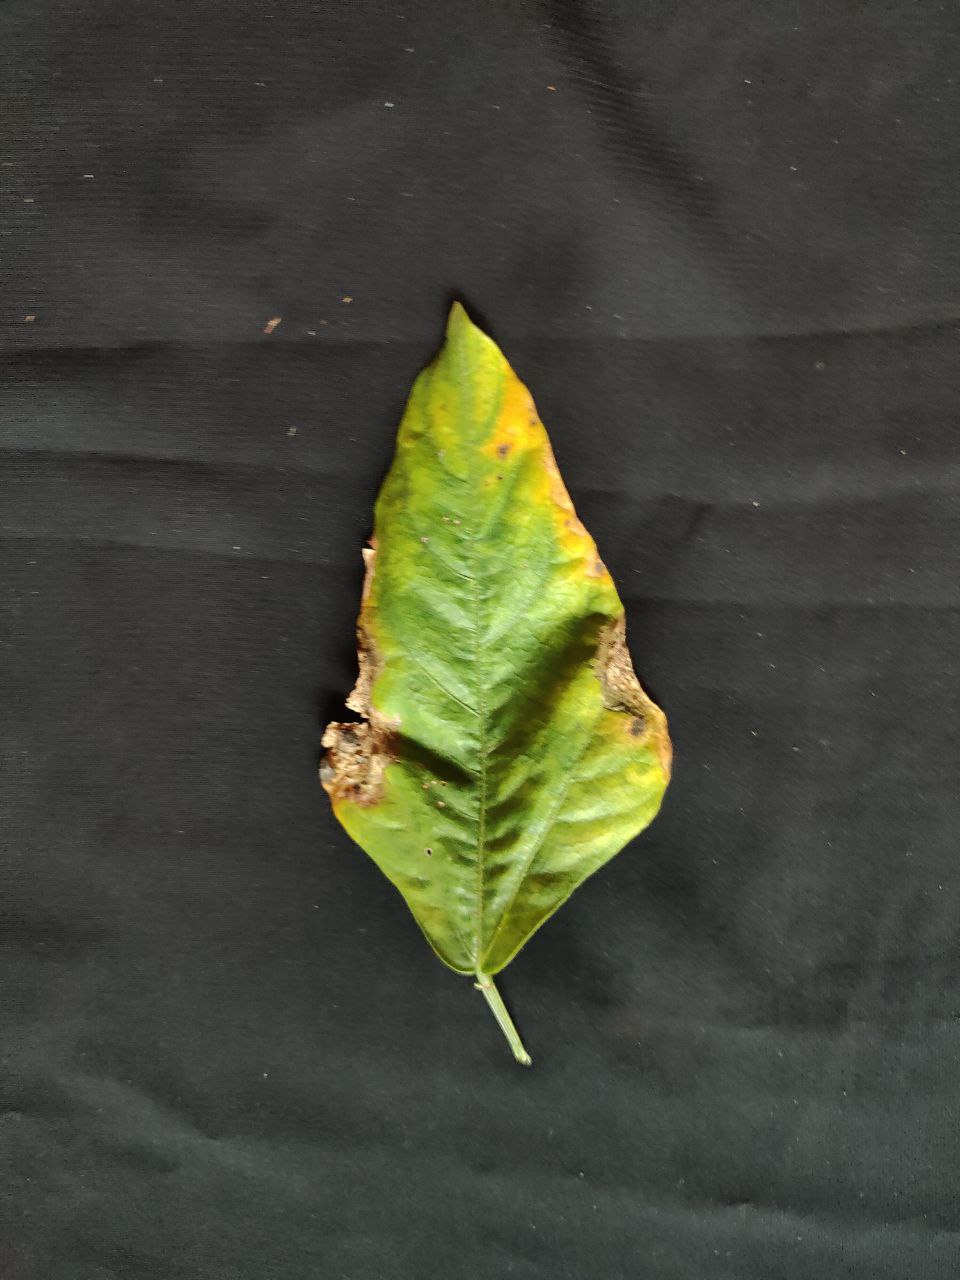
Crop: cowpea
Leaf condition: Bacterial wilt